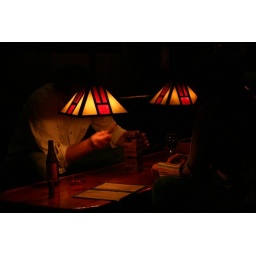
the building of a tower by people without a face